Camp Horno

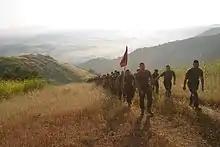
Camp Horno is surrounded by many hills that are used by Marines for many motivated hikes.

In February, 2004, Kimberley D. O'Neal was found shot to death in a park at Camp Horno. Gunnery Sgt. Archie O'Neil Jr. of 2nd Battalion, 1st Marine Regiment (based in Camp Horno) was arrested before deploying with his unit to Kuwait.